Xavier Cedeño

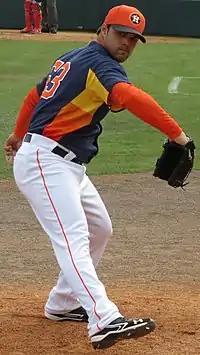
Cedeño pitching for the Houston Astros in 2013 Spring Training

Cedeño signed a new minor league contract with the Astros on October 24. Cedeño began the 2012 season with the RedHawks, where he had a 2–0 win–loss record with a 0.42 earned run average in 17 games before being promoted to Houston when Fernando Abad was placed on the 15-day disabled list. In 44 games with the Astros, he had a 3.77 ERA.